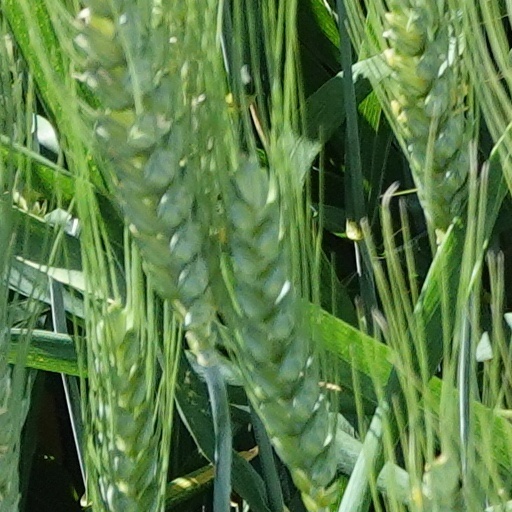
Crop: wheat